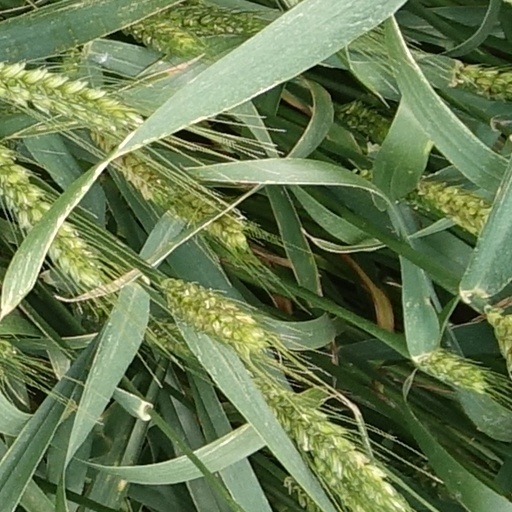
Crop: wheat